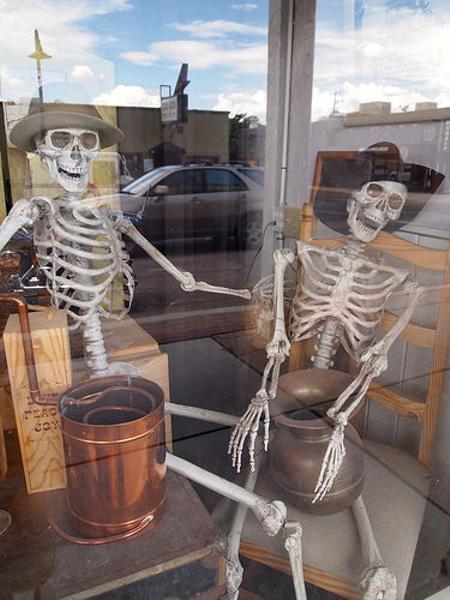
回答: 記念レントゲン写真